Debbie Does Dallas

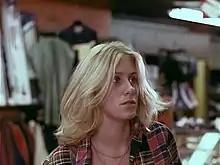
Bambi Woods as Debbie

The movie was produced and directed by Jim Clark. Some scenes were shot at the Brooklyn College athletic field and the Pratt Institute library in Brooklyn, New York. An urban legend claimed that certain scenes were shot at the State University of New York, Stony Brook, including the library scene. However, this was declared unlikely after an investigation with alumni, and the president of the film's distributor VCX called the rumor "purely inconclusive".